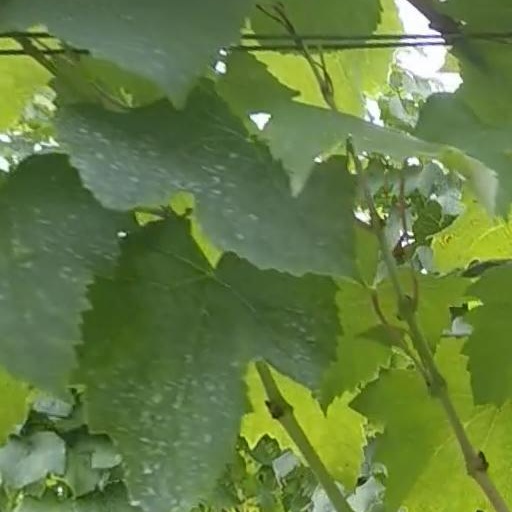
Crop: grape